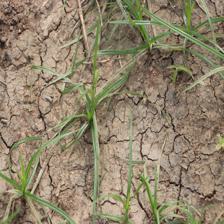
Label: Grass